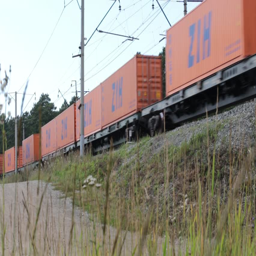
the freight train carries containers .